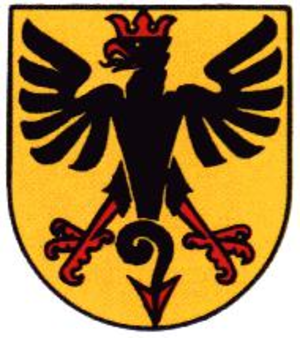
Les Re 4/4 constituent une série de locomotives électriques du BLS, entreprise ferroviaire suisse. La dénomination UIC, en vigueur depuis 1992, est Re 425. de 1964 et 1983, 35 exemplaires, construits par les usines SLM de Winterthur et BBC de Baden, seront livrés.
Les Ae 6/6 sont des locomotives électriques des chemins de fer fédéraux suisses, entrées en service entre 1952 et 1966 et qui furent retirées entre 2001 et 2013.